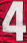
Number: 4